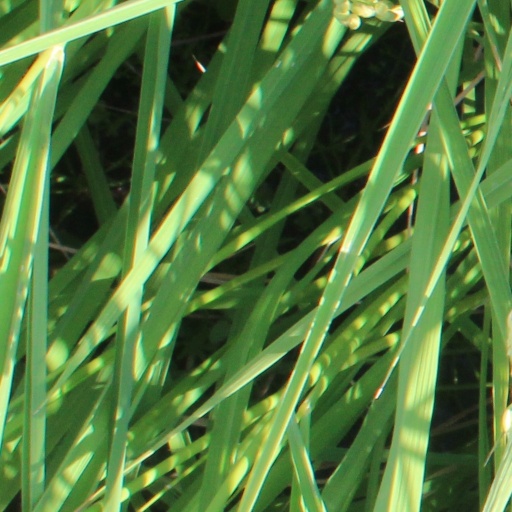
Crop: rice